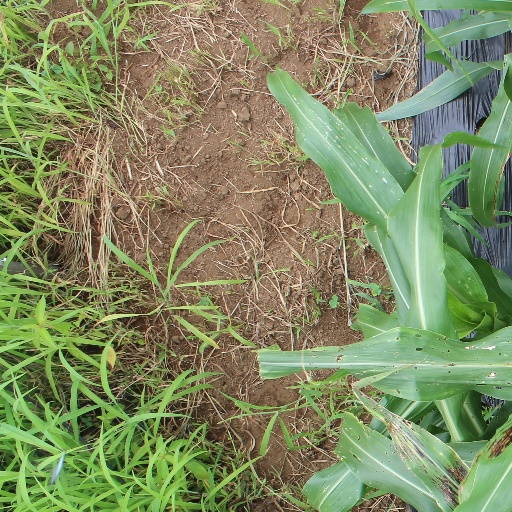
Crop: sorghum